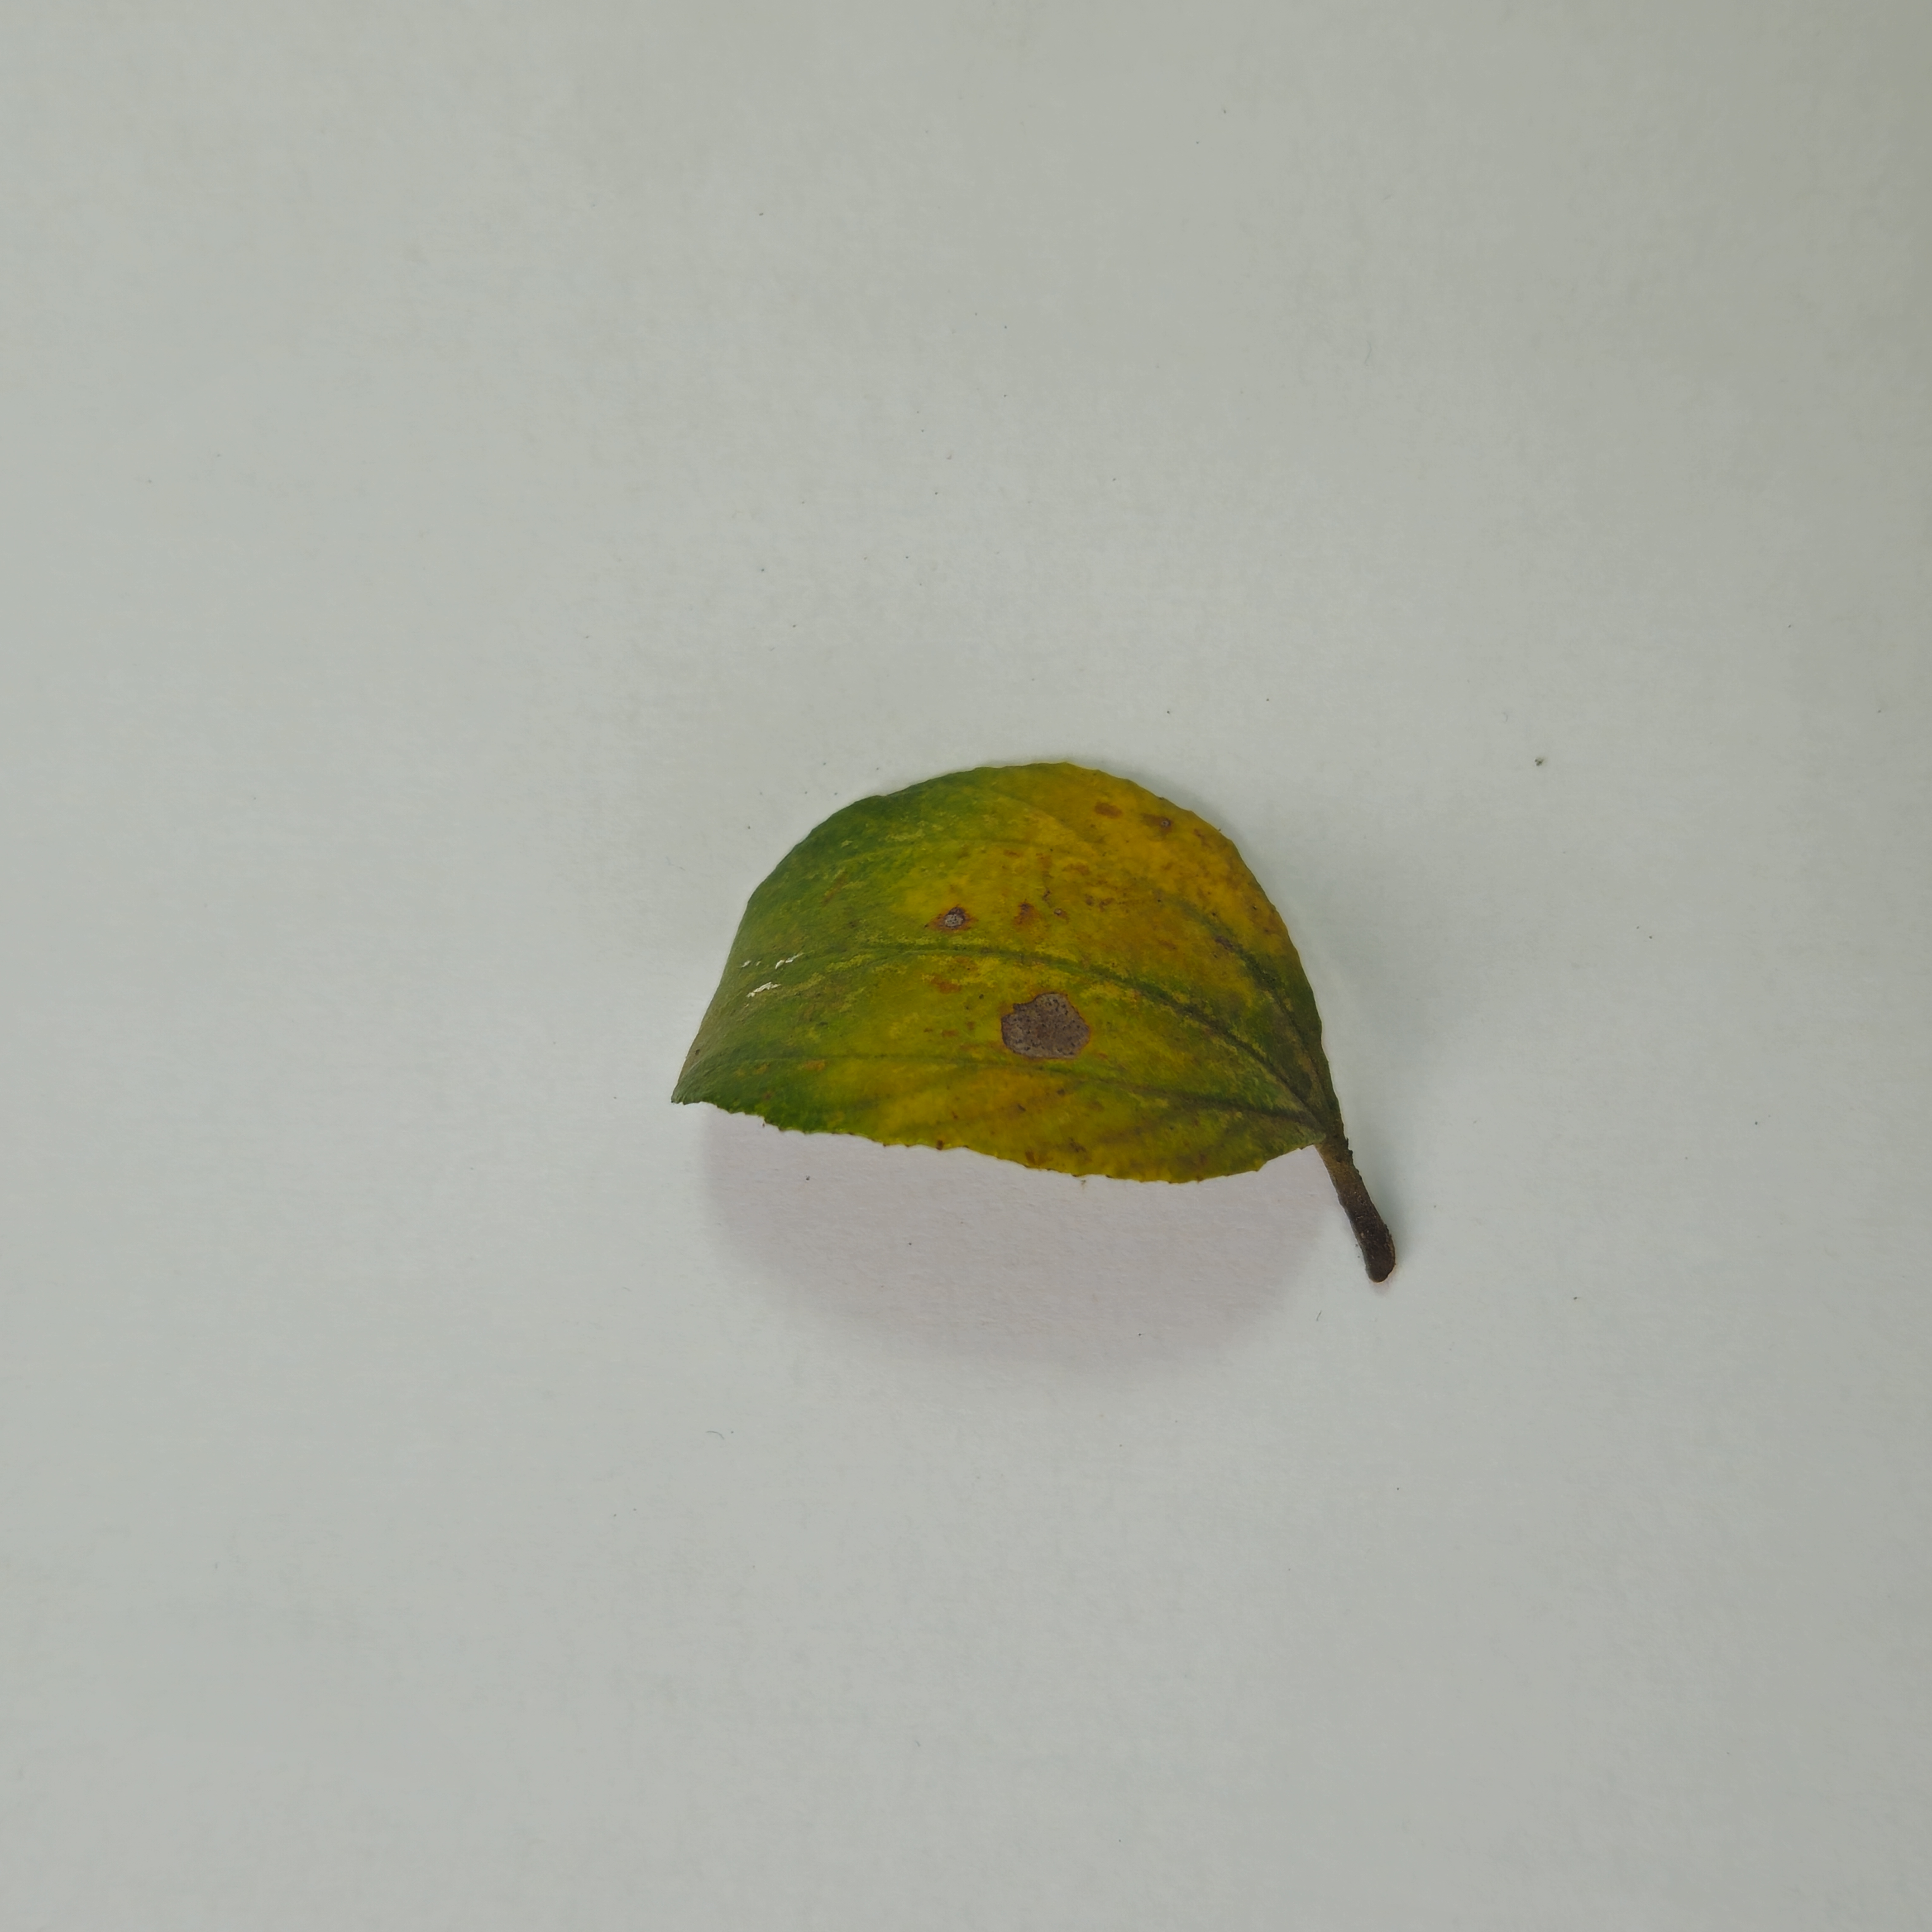
Label: Yellow